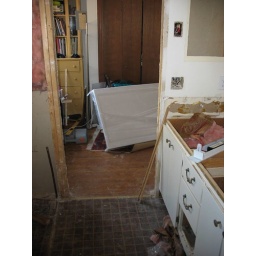
View of bedroom from bath- new shower floor in background